Antelope Valley

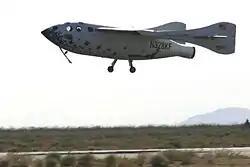
SpaceShipOne (Flight 15P) landing at Mojave Air and Space Port (June 21, 2004)

U. S. Air Force Plant 42 in northeast Palmdale is home to Lockheed Martin, Boeing, Northrop Grumman, and BAE Systems, among other aerospace-related companies. Notable projects assembled and/or designed there include the Space Shuttle orbiters, B-1 Lancer bombers, B-2 Spirit bombers, F-117 Nighthawk fighters, F-35 Joint Strike Fighters, and Lockheed L-1011 Tristar passenger jets.